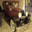
Label: automobile